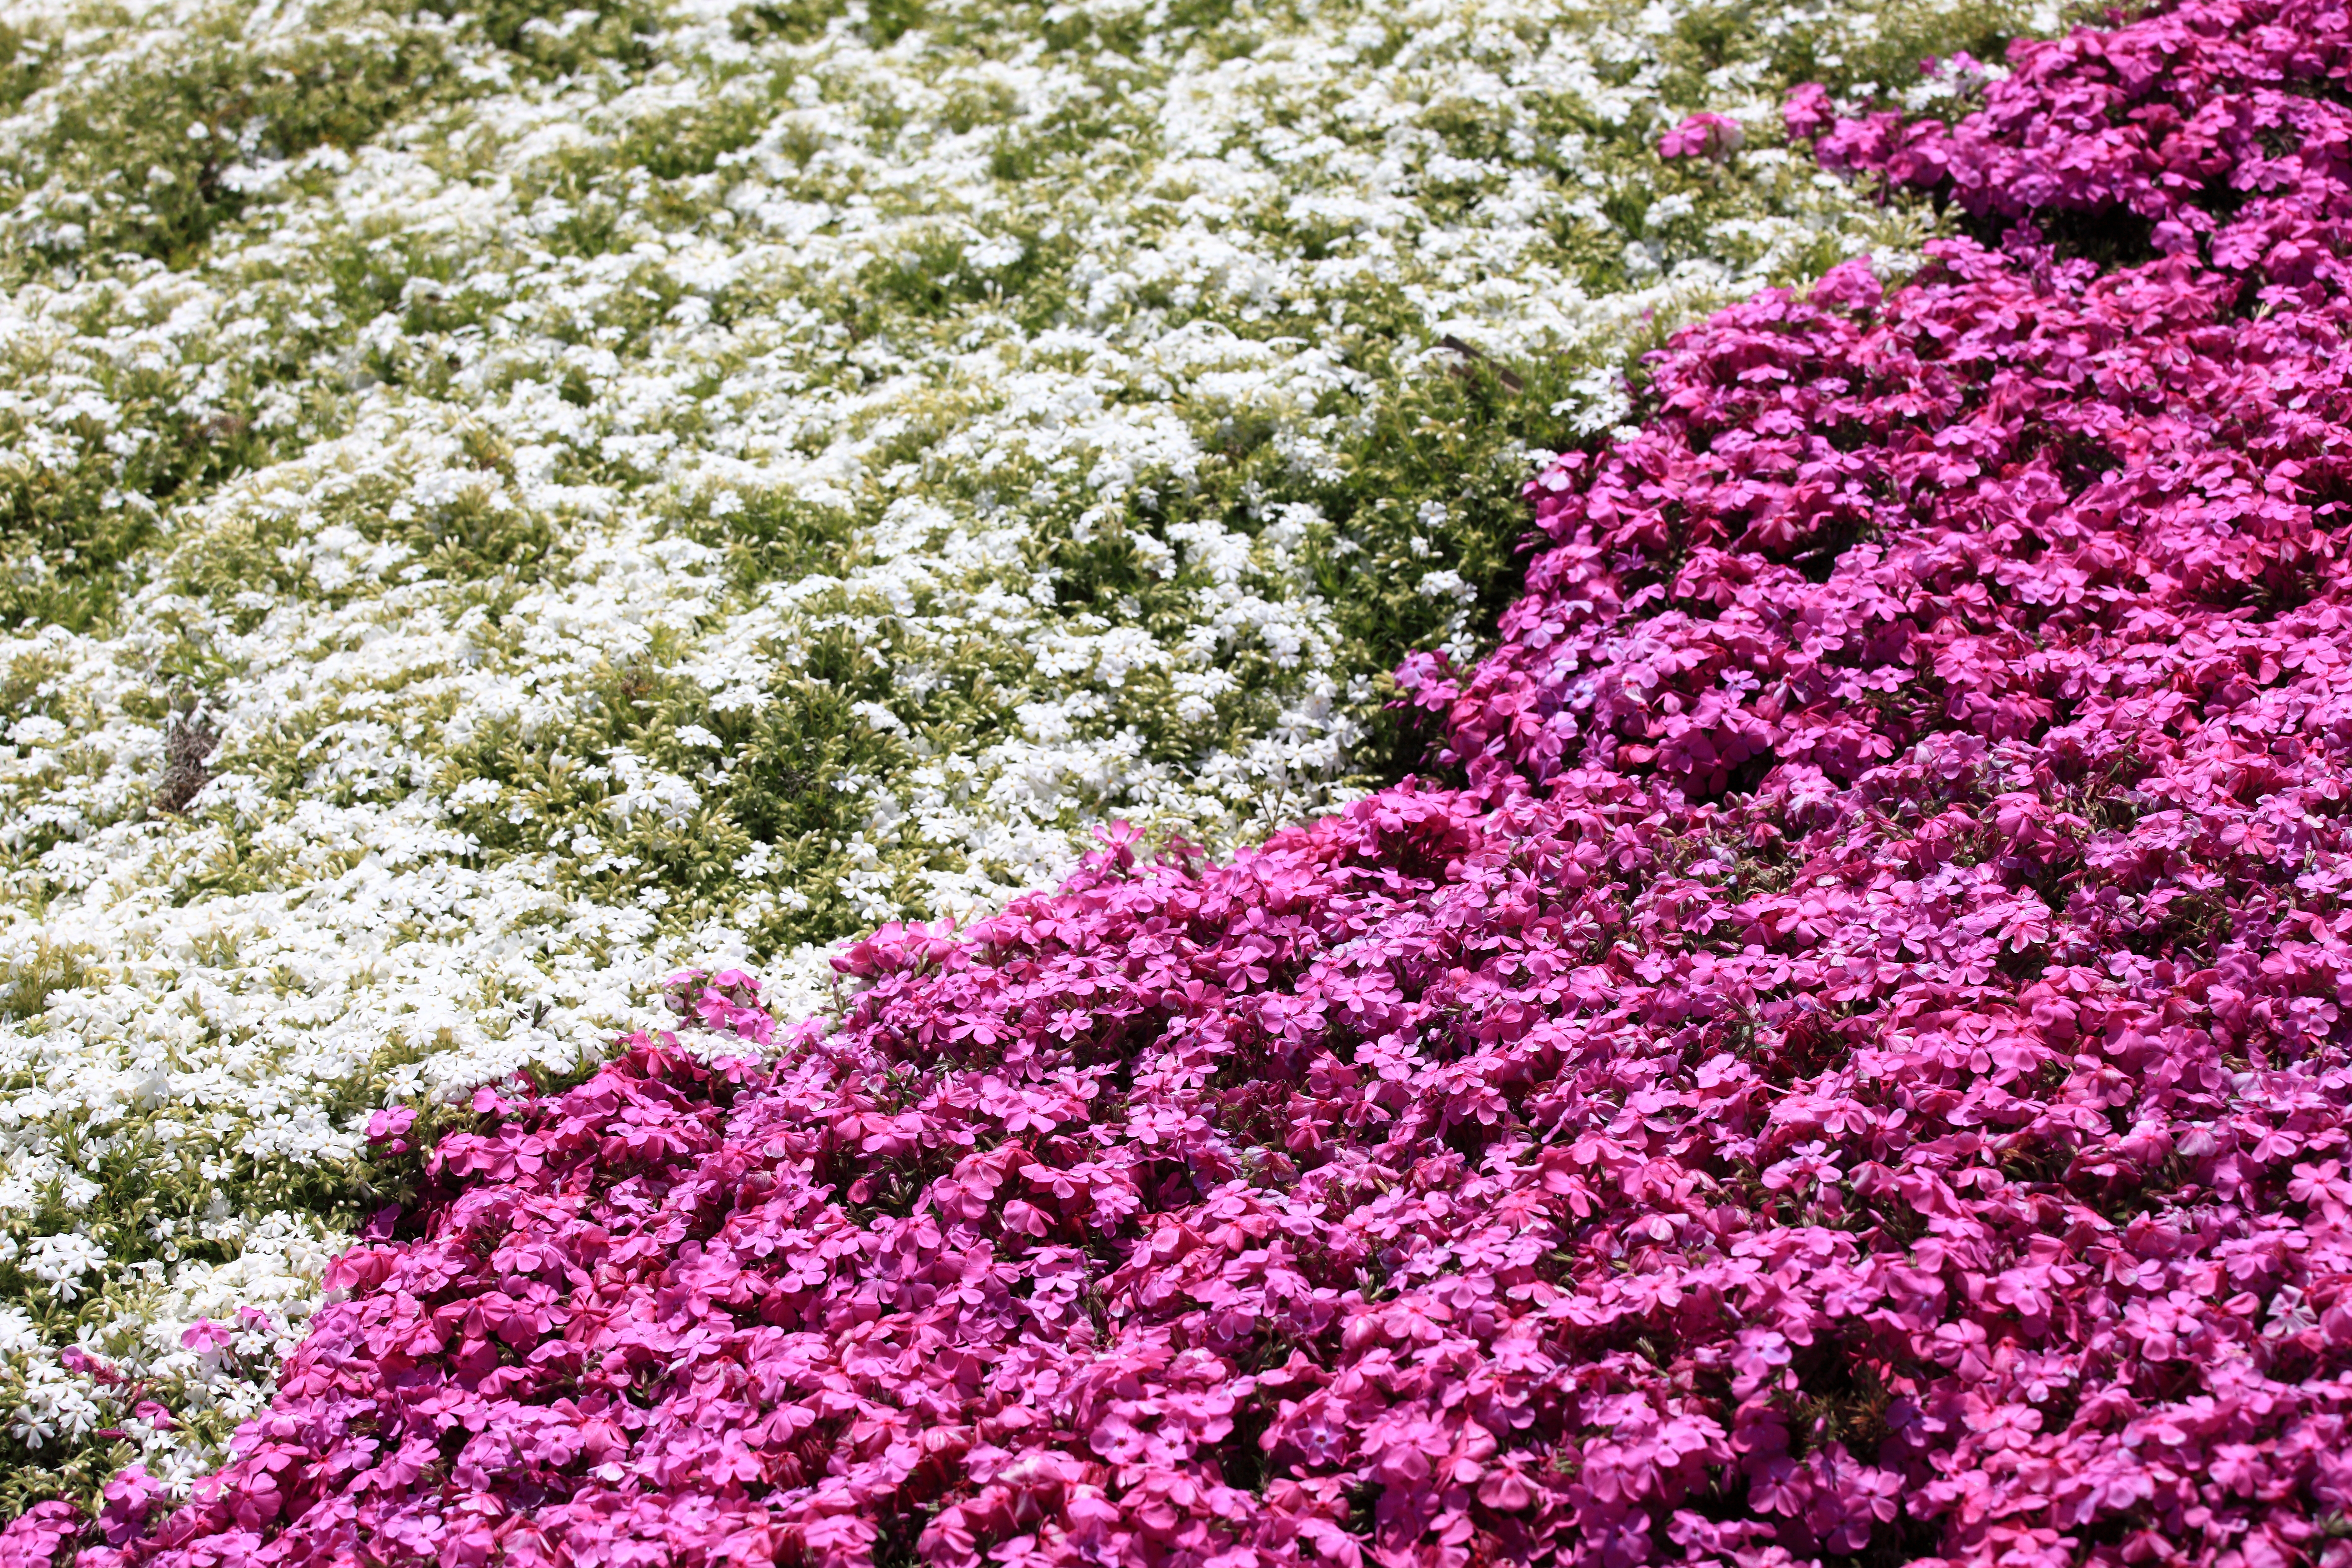
blossom, plant, flower, pattern, high, flora, background, shrub, groundcover, rhododendron, wallpaper, 5d, hires, markii, hi, res, resolution, gunma, takasaki, mosspink, flowering plant, daisy family, annual plant, woody plant, land plant, breckland thyme